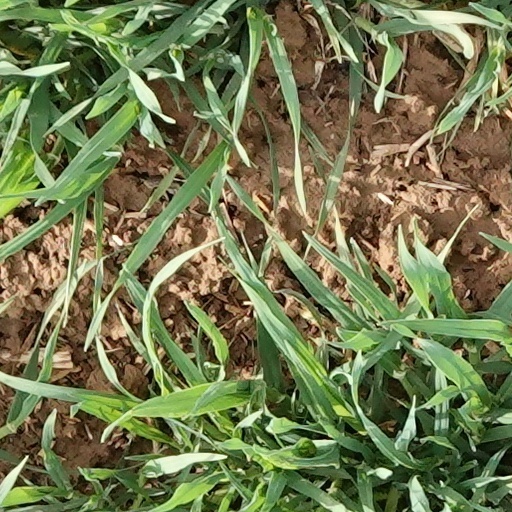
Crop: wheat